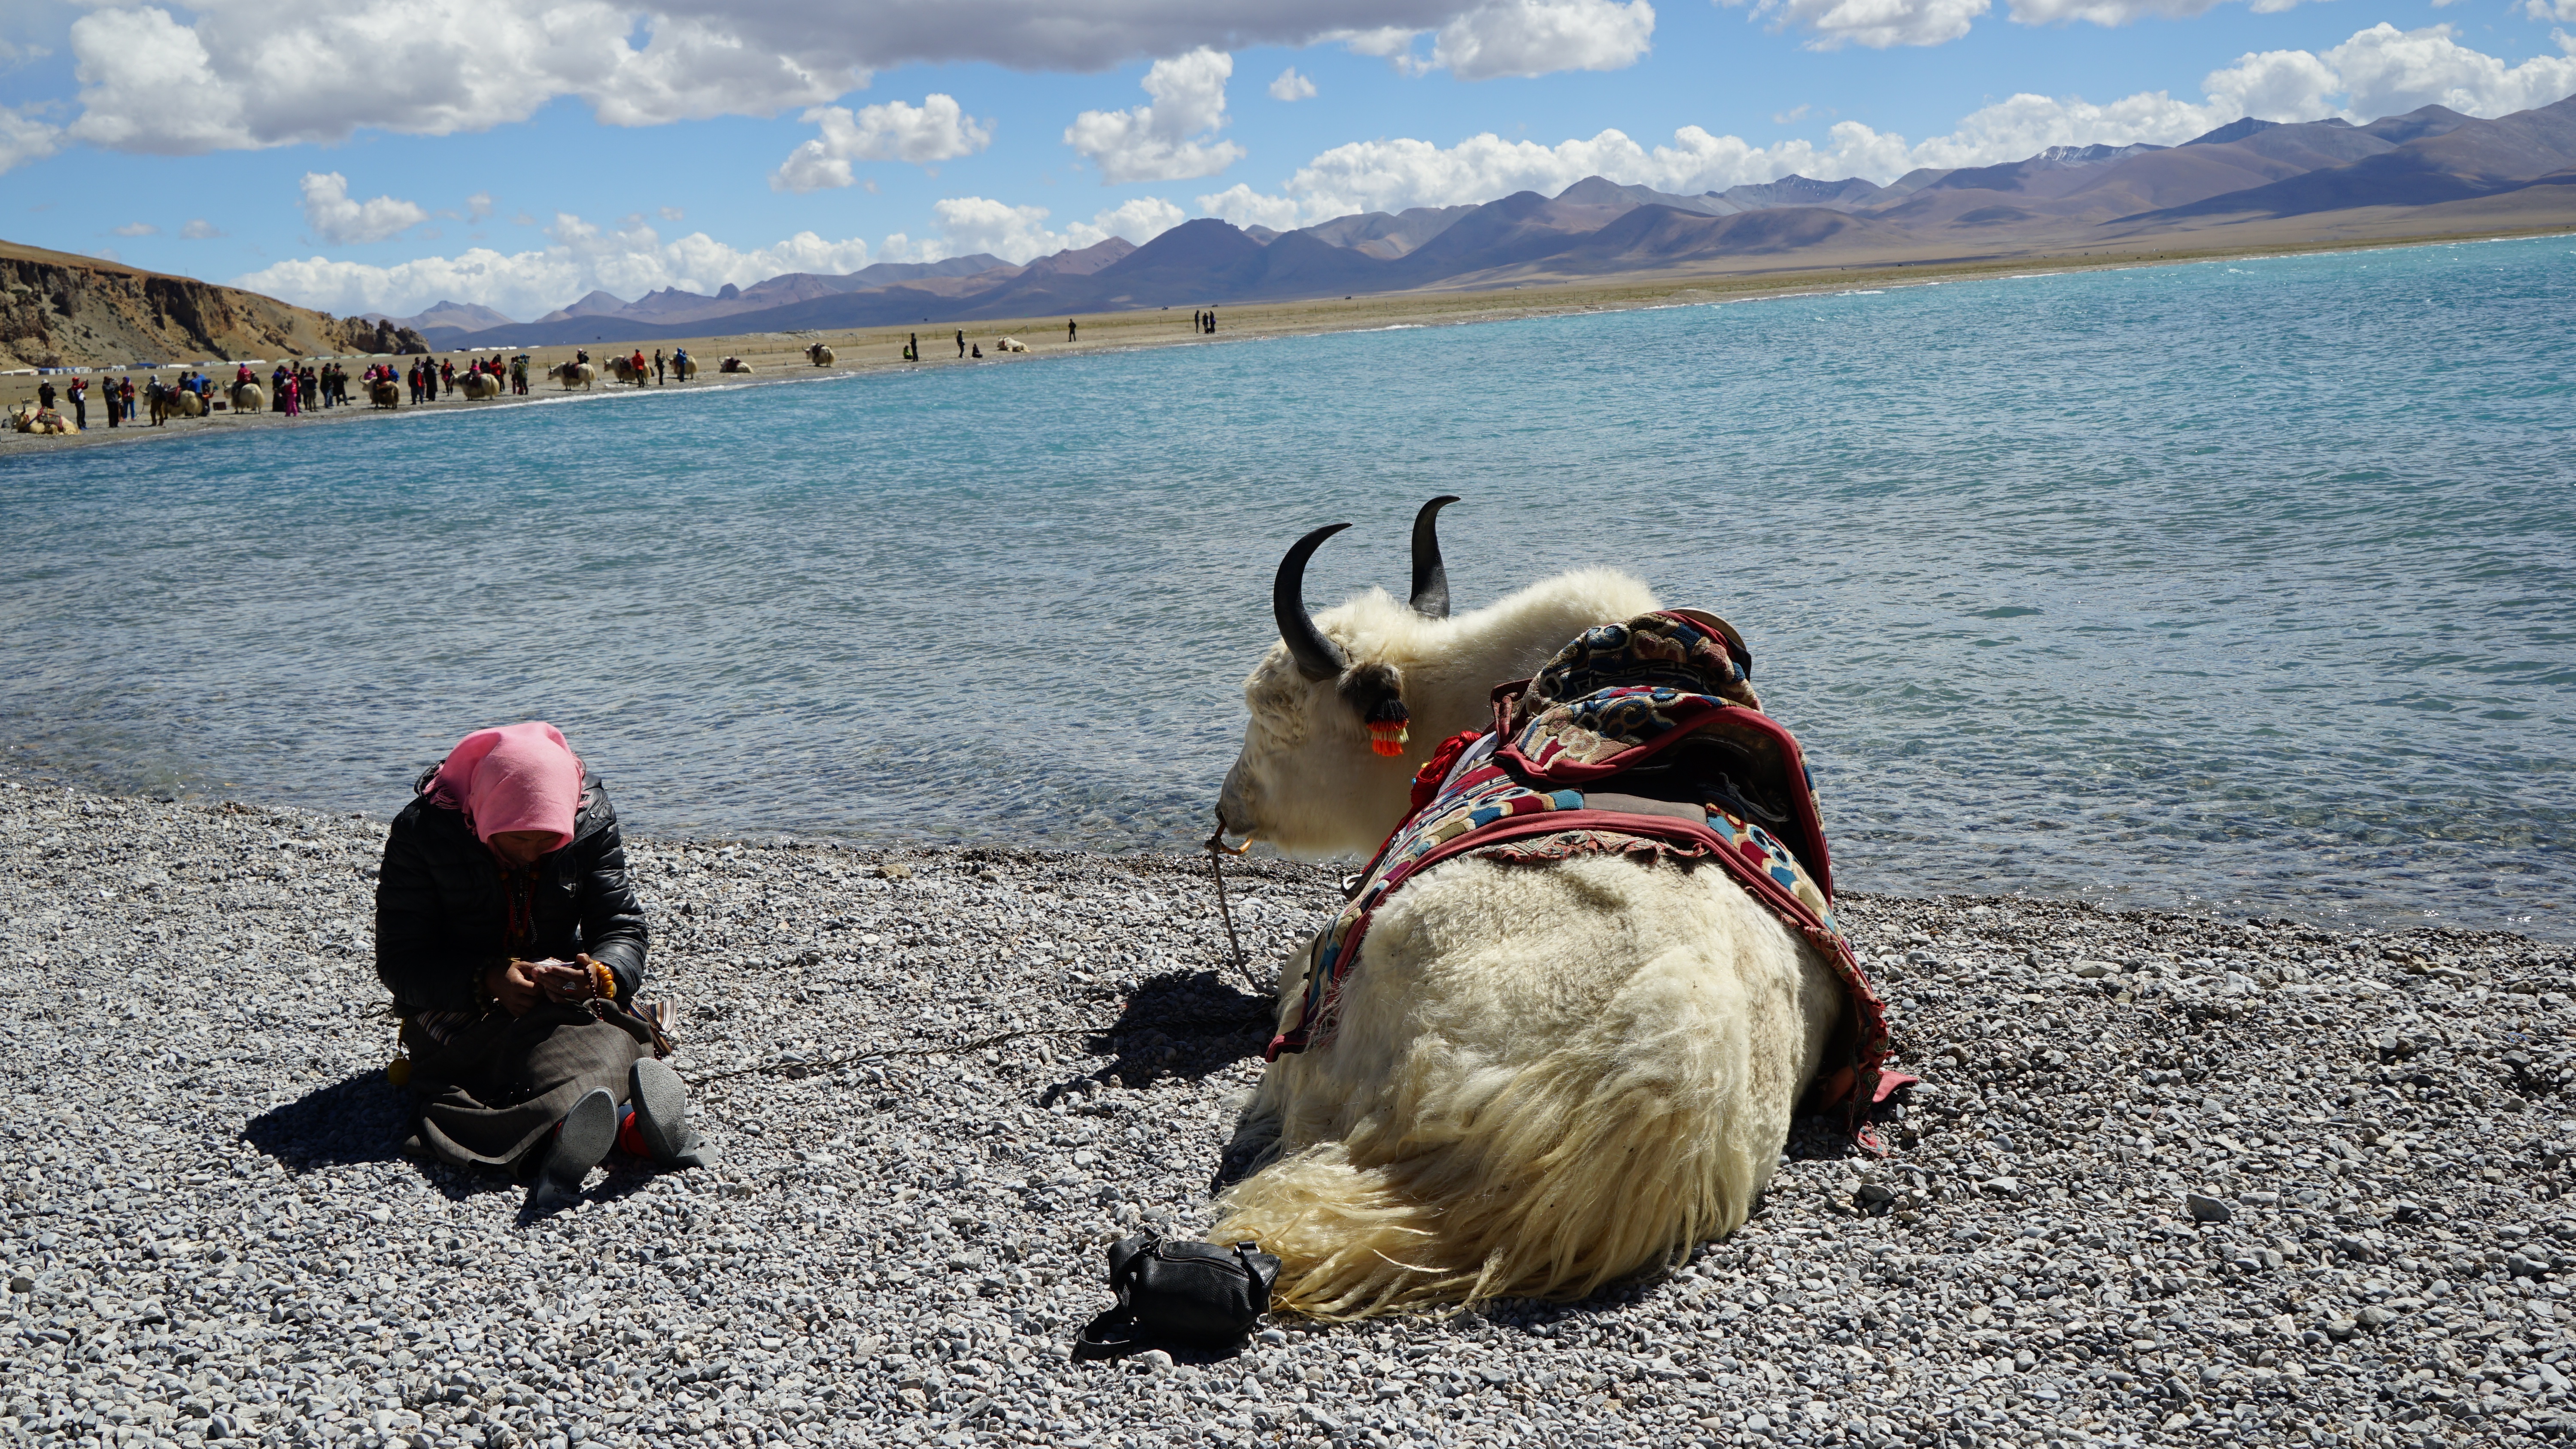
beach, sea, coast, sand, dog